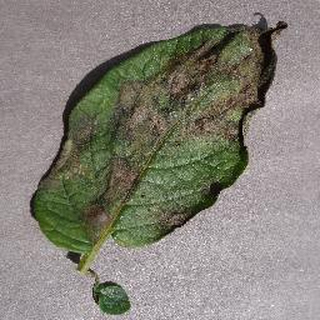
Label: potato_late_blight